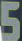
Number: 5